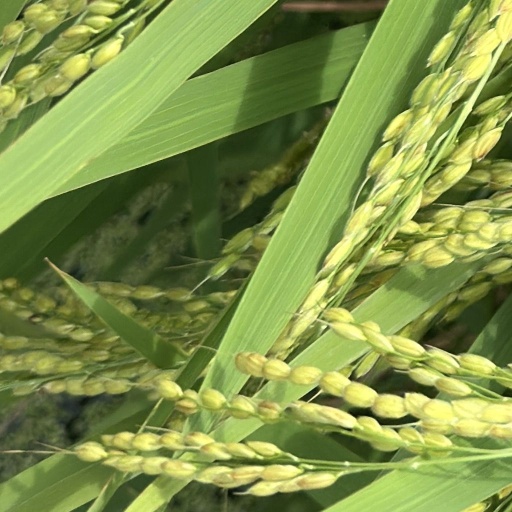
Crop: rice